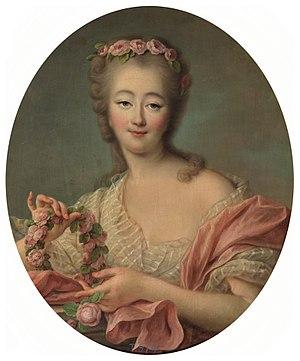
Cette page concerne les événements qui se sont produits au dix-huitième siècle en Lorraine.